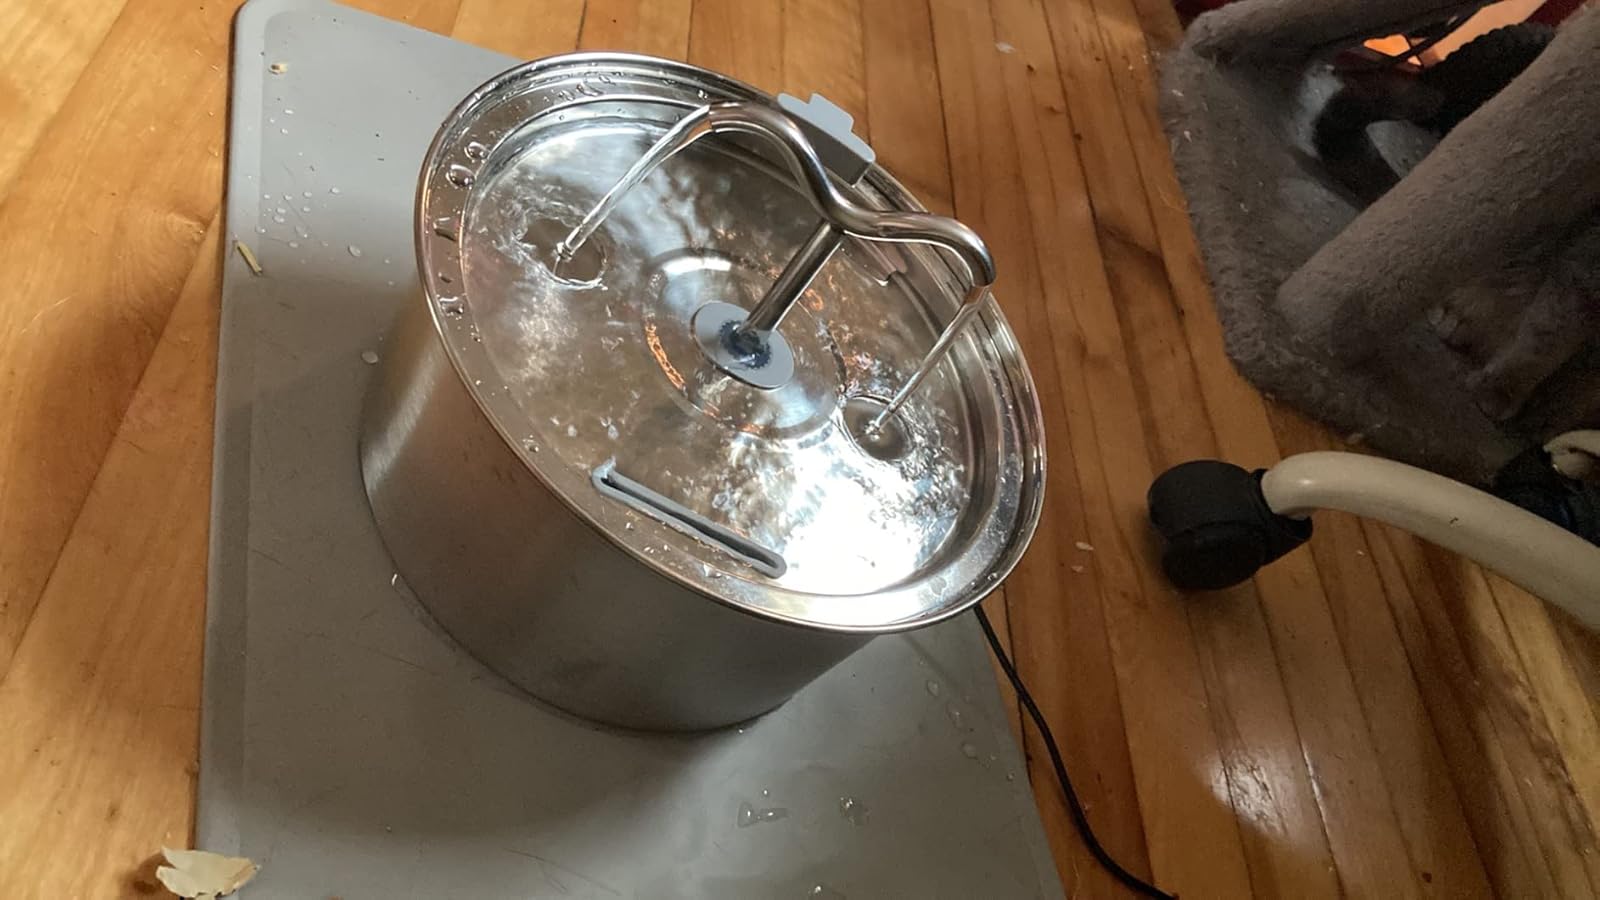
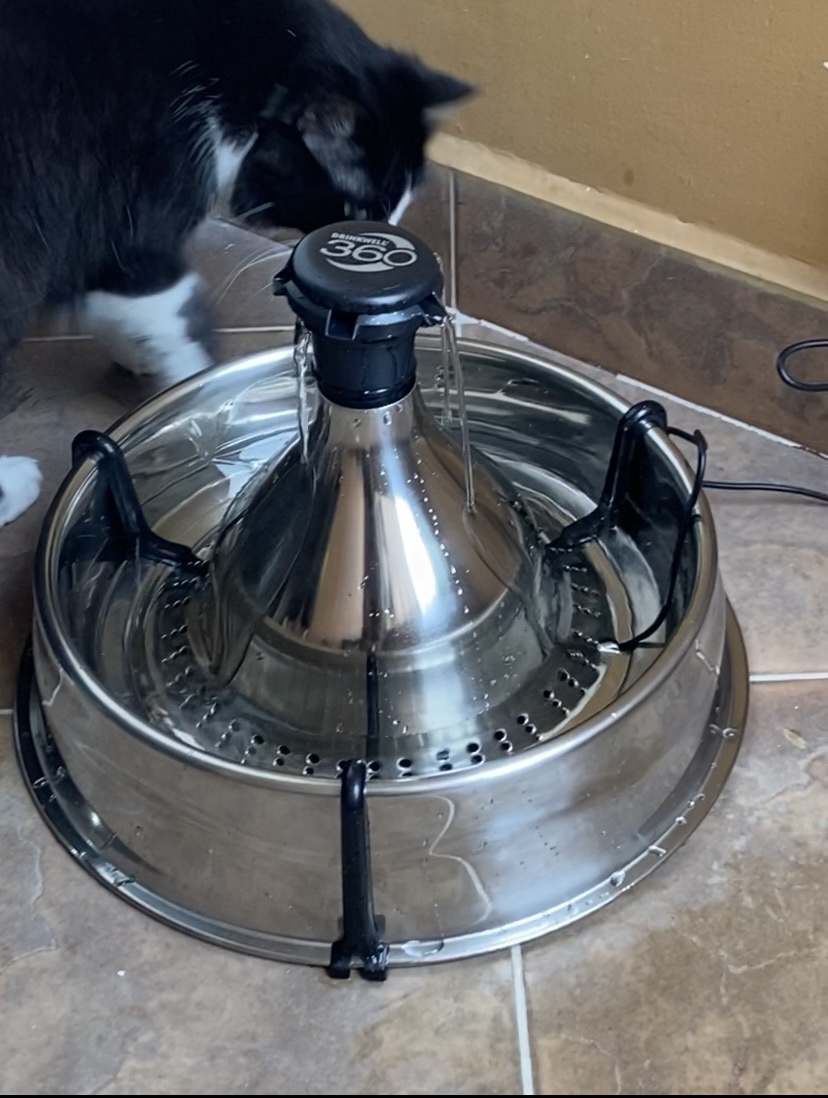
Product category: items_bowl
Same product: no